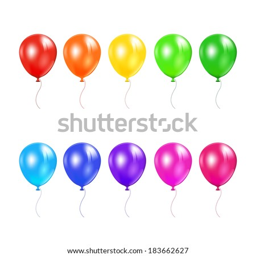
set of colored balloons isolated on a white background , illustration .